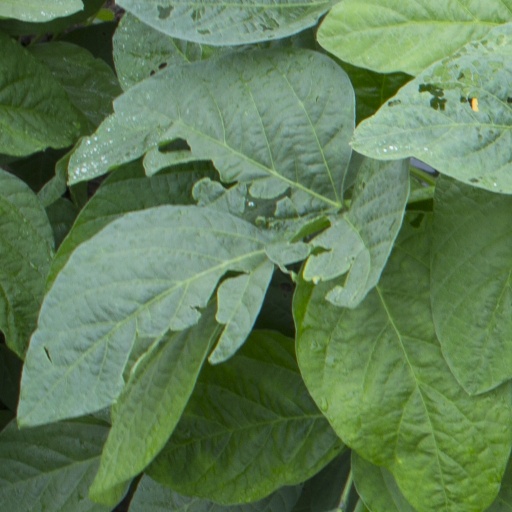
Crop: soybean